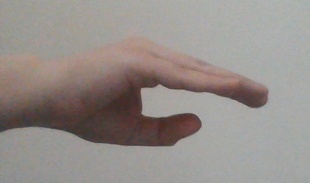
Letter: jeem